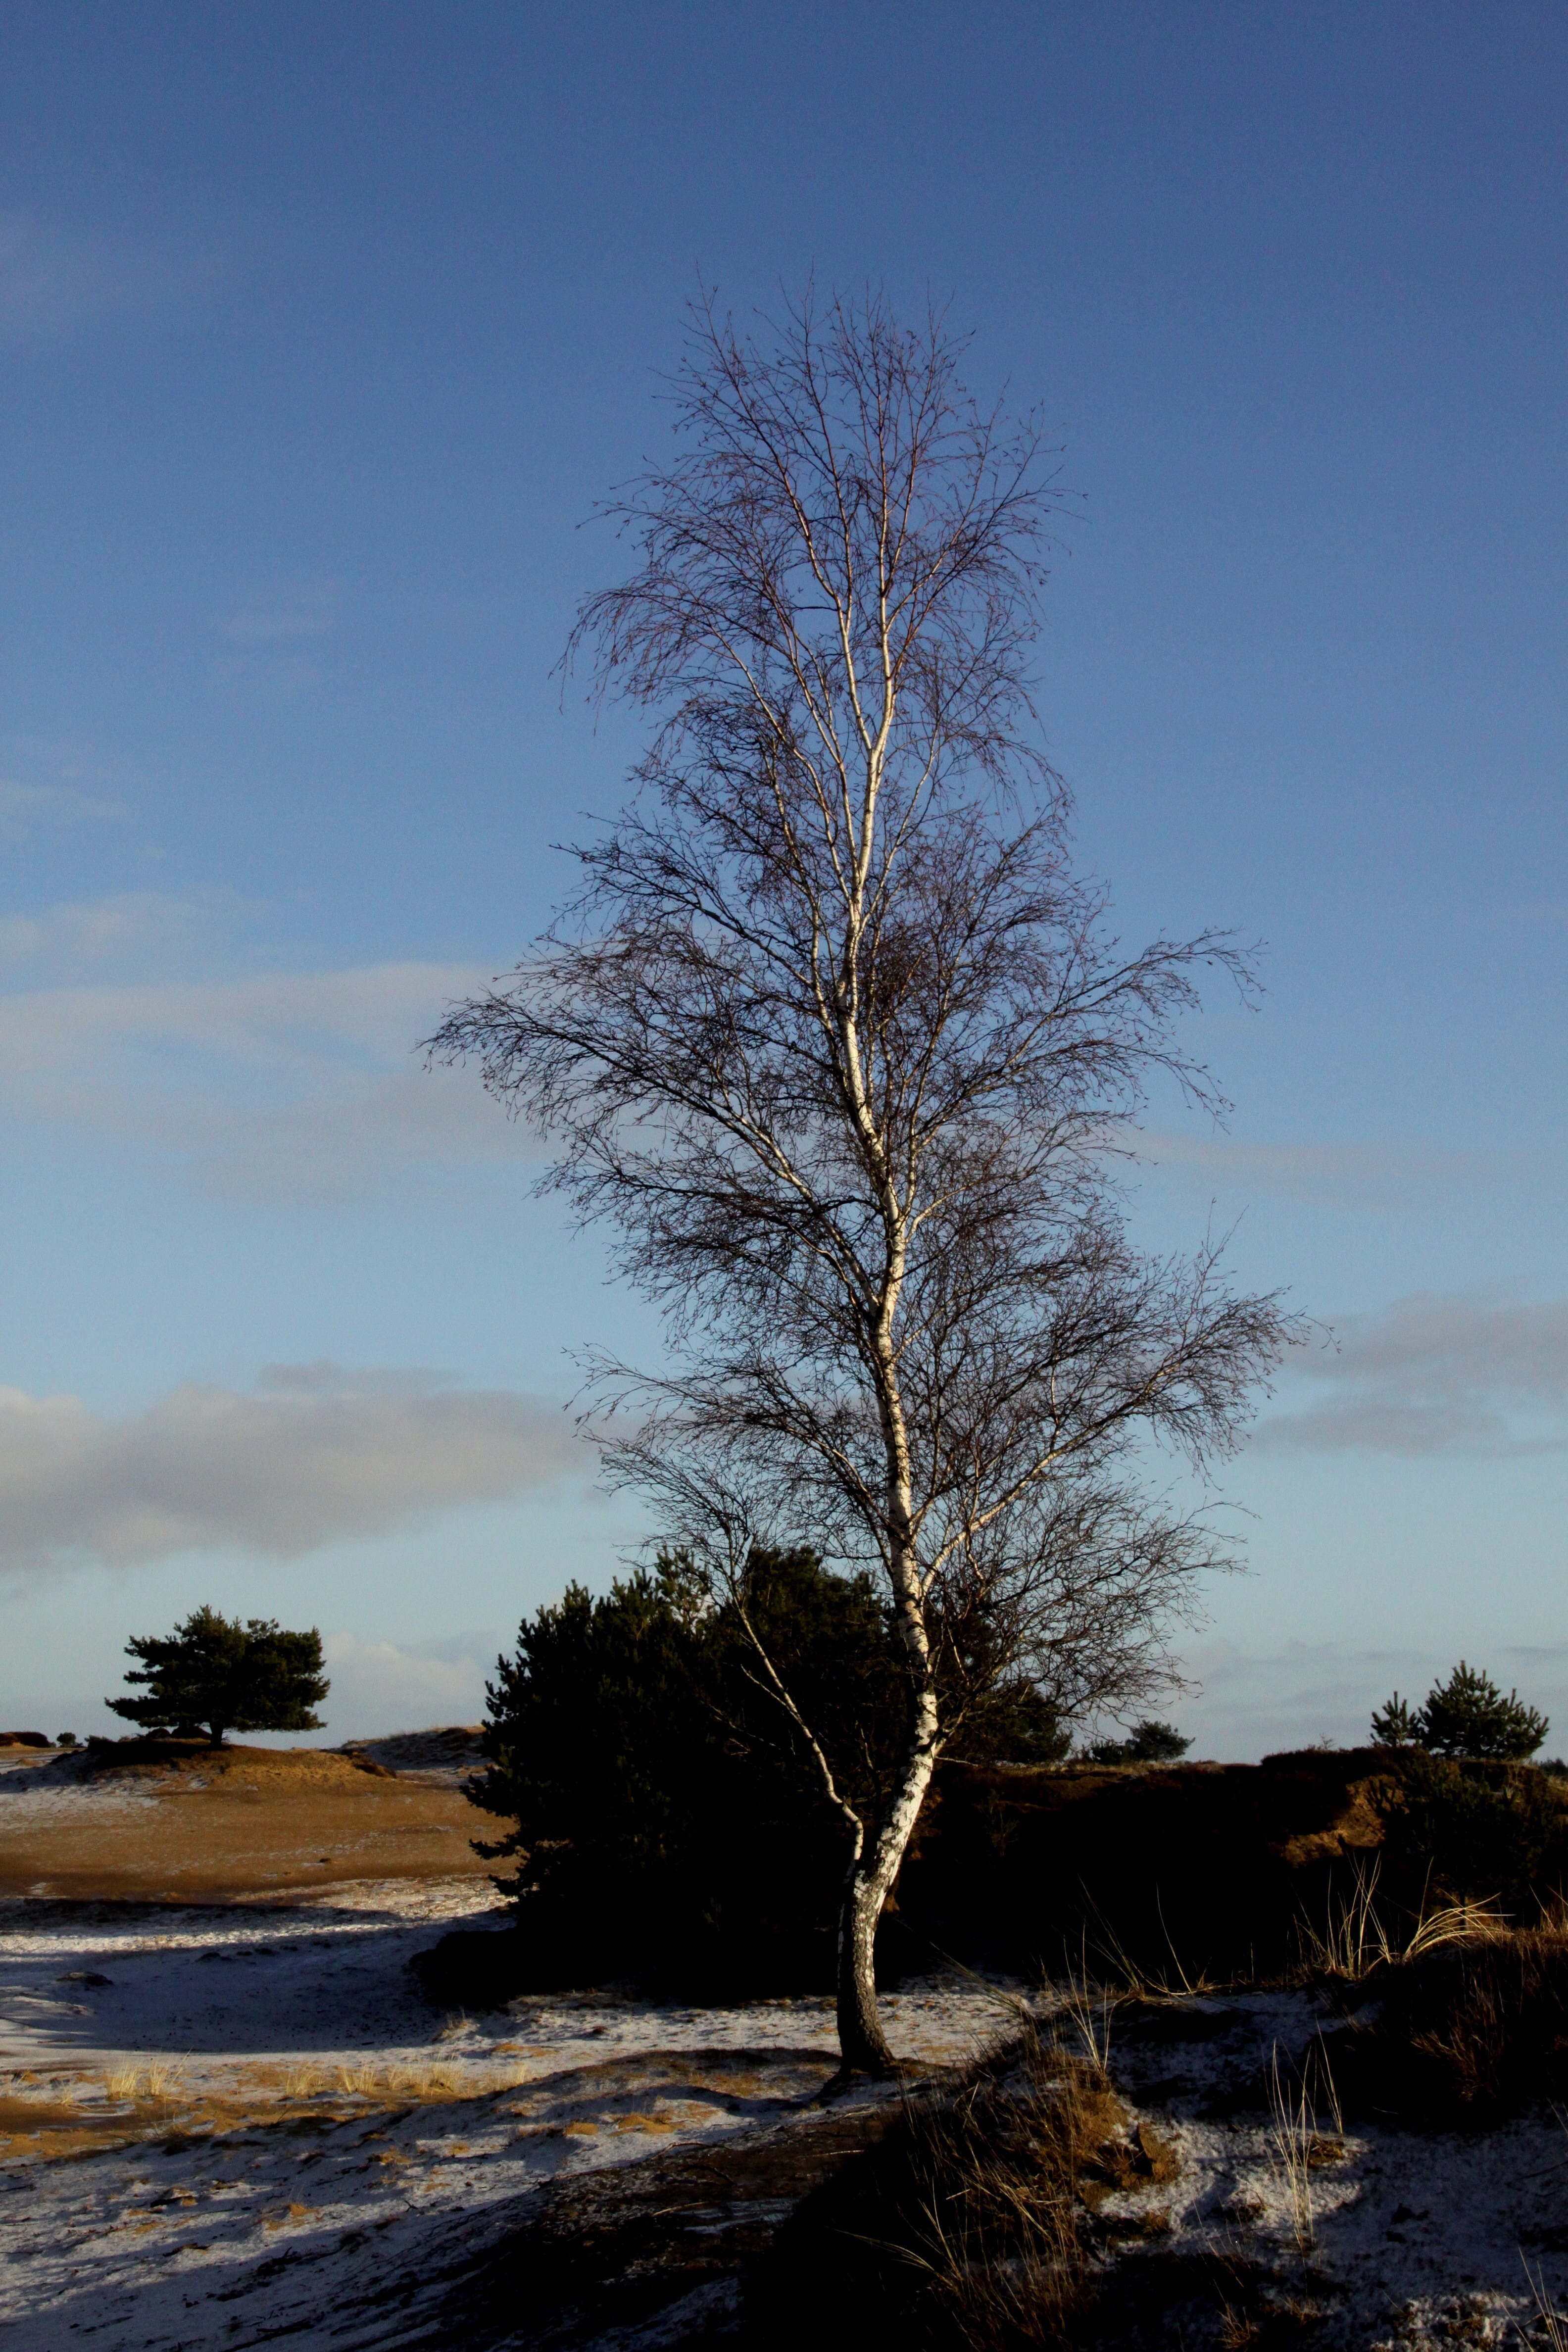
landscape, tree, nature, branch, snow, winter, cloud, plant, sky, sunset, morning, dawn, dusk, evening, reflection, season, willow, atmospheric phenomenon, woody plant